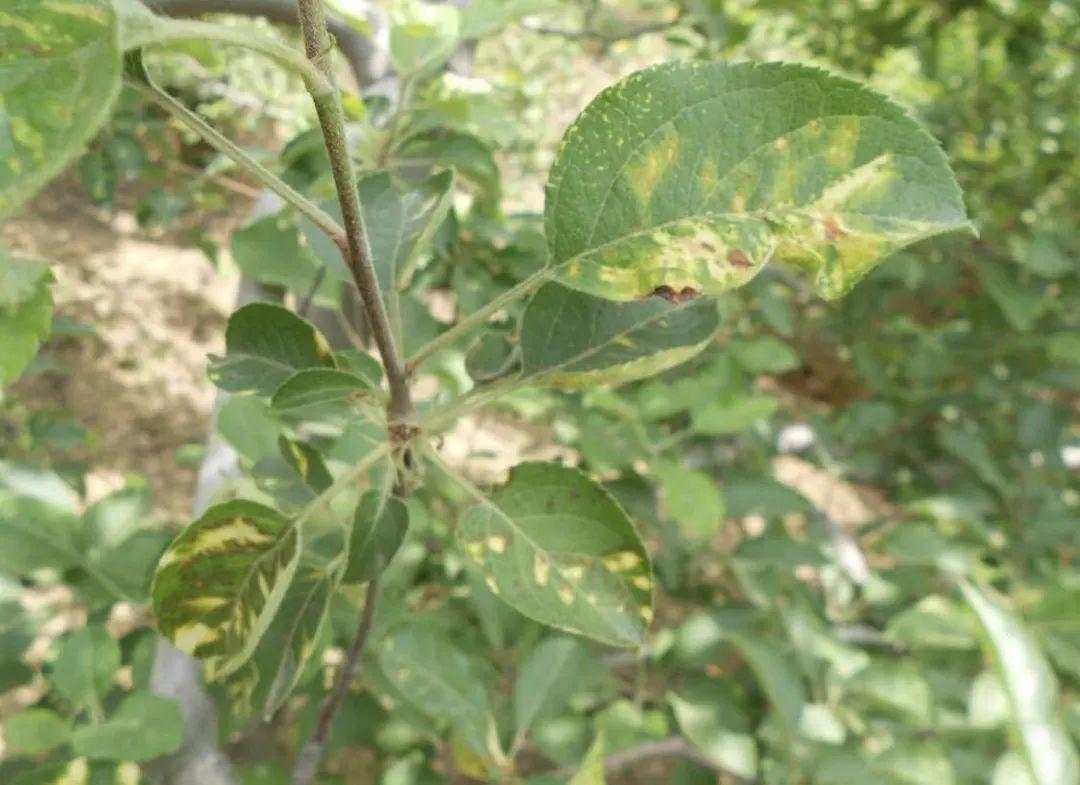
Plant: Apple
Disease: apple mosaic virus